List of Dutch cabinet formations

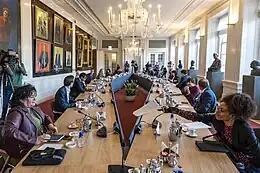
Expected parliamentary leaders meeting the day after the election to appoint a scout during the 2021–2022 cabinet formation.

This is a list of Dutch cabinet formations. This includes attempts to form or continue with a cabinet after a cabinet crisis.